Taylor School (Davenport, Iowa)

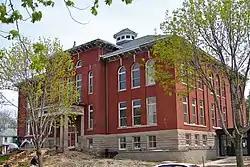

Taylor School is a historic building located in Davenport, Iowa, United States. The former grade school was listed on the National Register of Historic Places in 1983 and on the Davenport Register of Historic Properties in 2005.